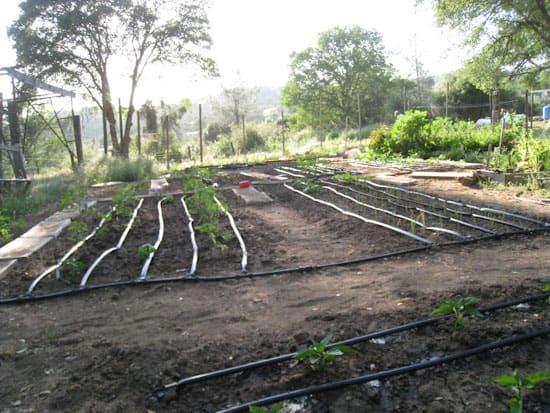
Shamba lililopangwa kwa ustadi likiwa na mistari kadhaa ya mimea inayokua. Mfumo wa umwagiliaji wa matone umewekwa kupitia mipira meusi inayopita kando ya kila mstari wa mimea. Mandhari ya nyuma ina miti na  moto mengine na eneo lote limezungushiwa uzio kwa ajili ya usalama au kuzuia wanyama